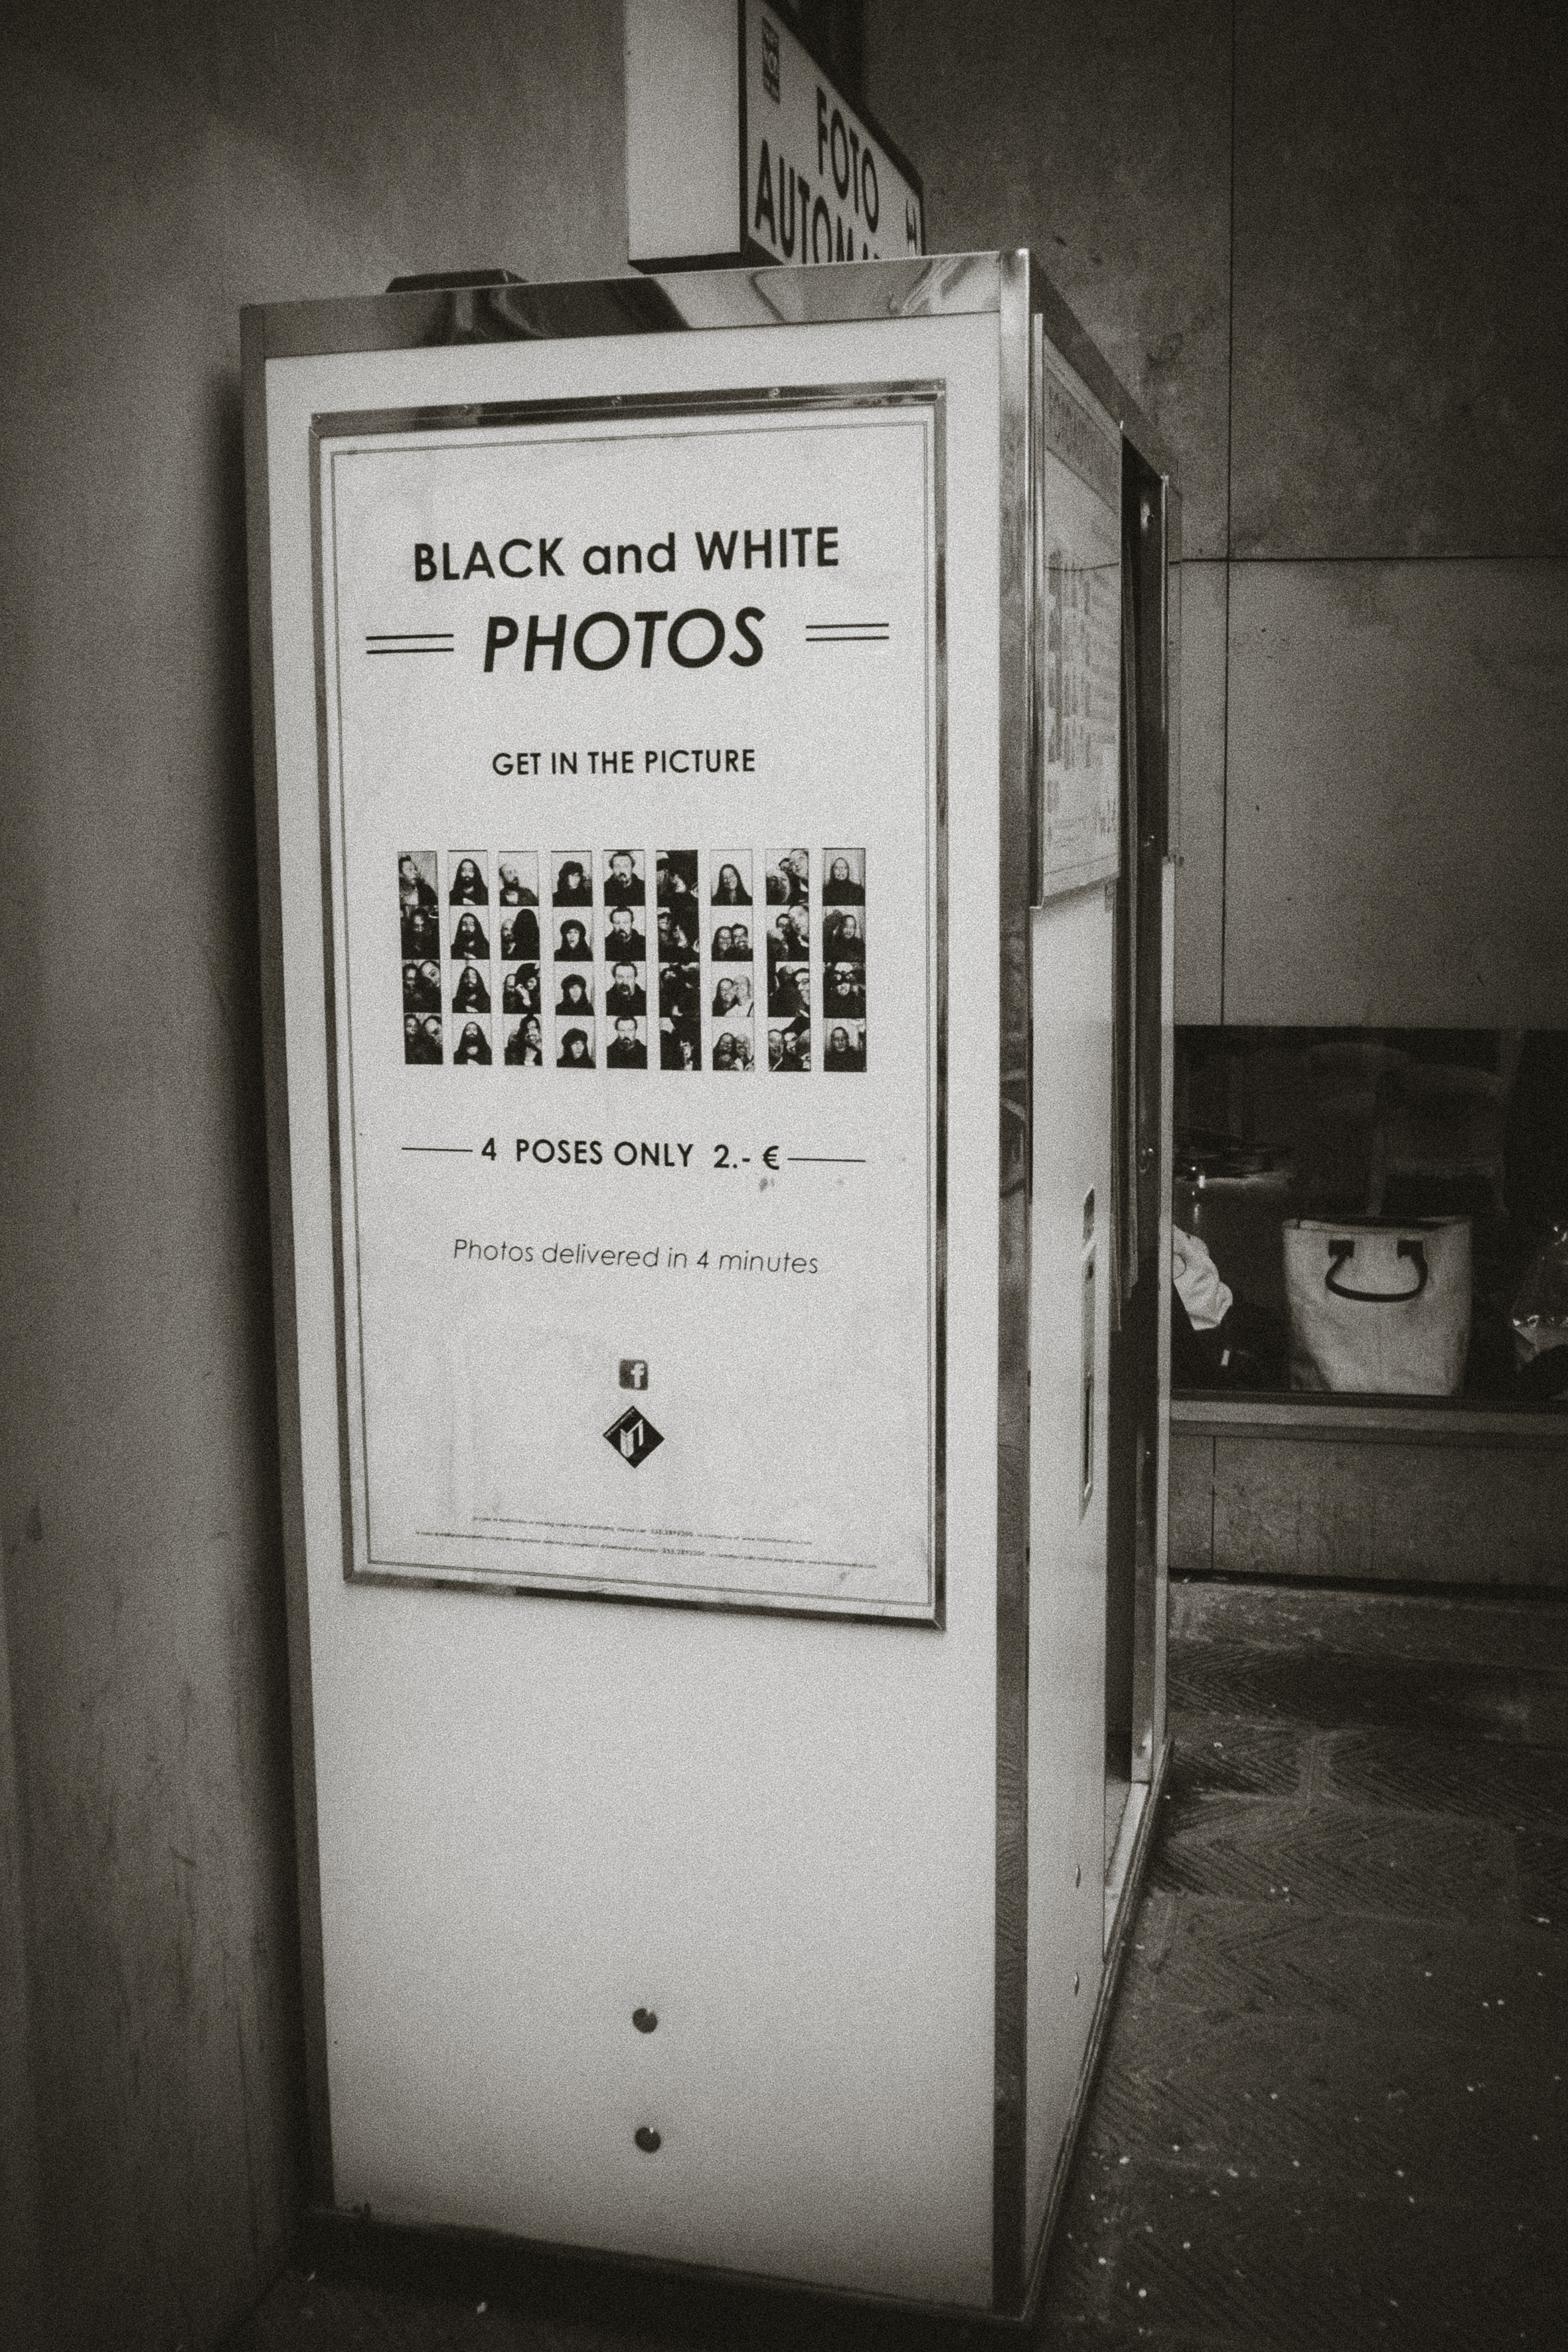
white, street, urban, travel, fujifilm, sign, italy, monochrome, bw, blackandwhite, blackwhite, cool image, ngc, photograph, image, it, fuji, florence, fujixt1, firenze, fujix, noireblanc, toscana